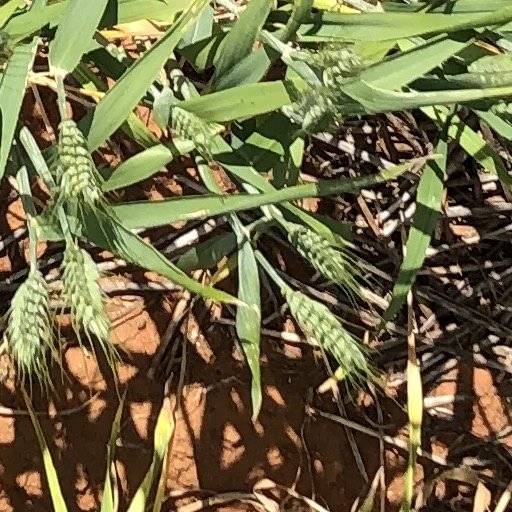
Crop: wheat